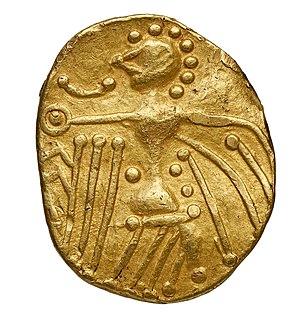
Les Boïens, étaient l'un des plus importants peuples celtes de l'âge de fer. Leur présence est attestée, en différentes époques, en Gaule cisalpine, en Pannonie, en Bohême et en Gaule transalpine. De surcroît, des recherches archéologiques ont démontré qu'au IIᵉ siècle av. J.-C., des Celtes vivant en Bohême se sont installés en Silésie, dans le Sud de la Pologne.